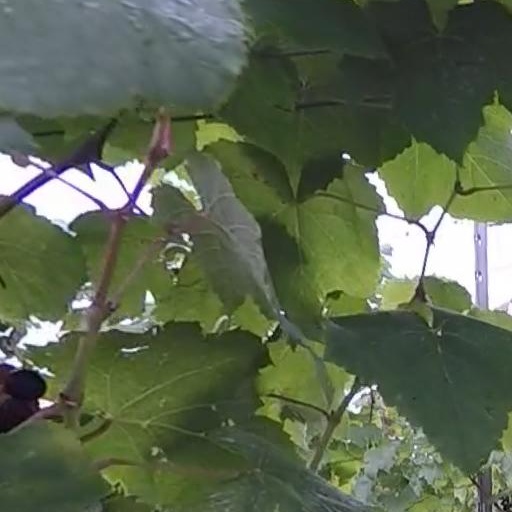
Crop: grape